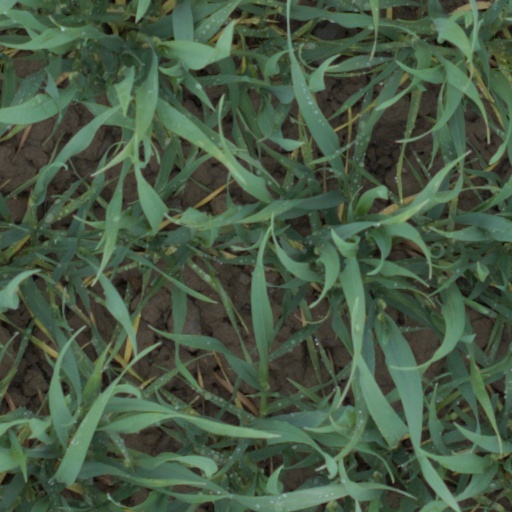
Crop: wheat